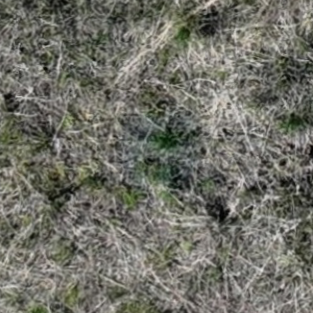
Month: may
Dye color: blue
Dye concentration: low